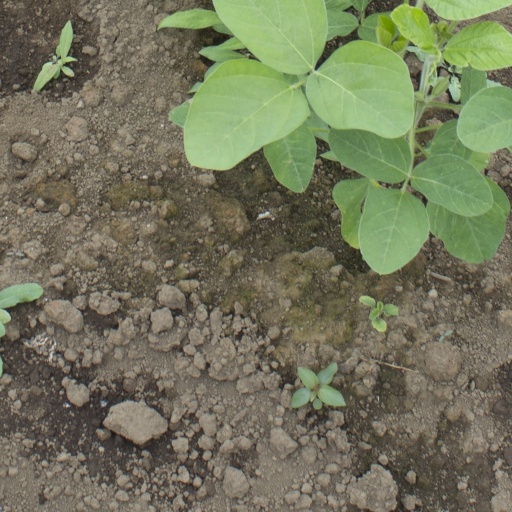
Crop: soybean